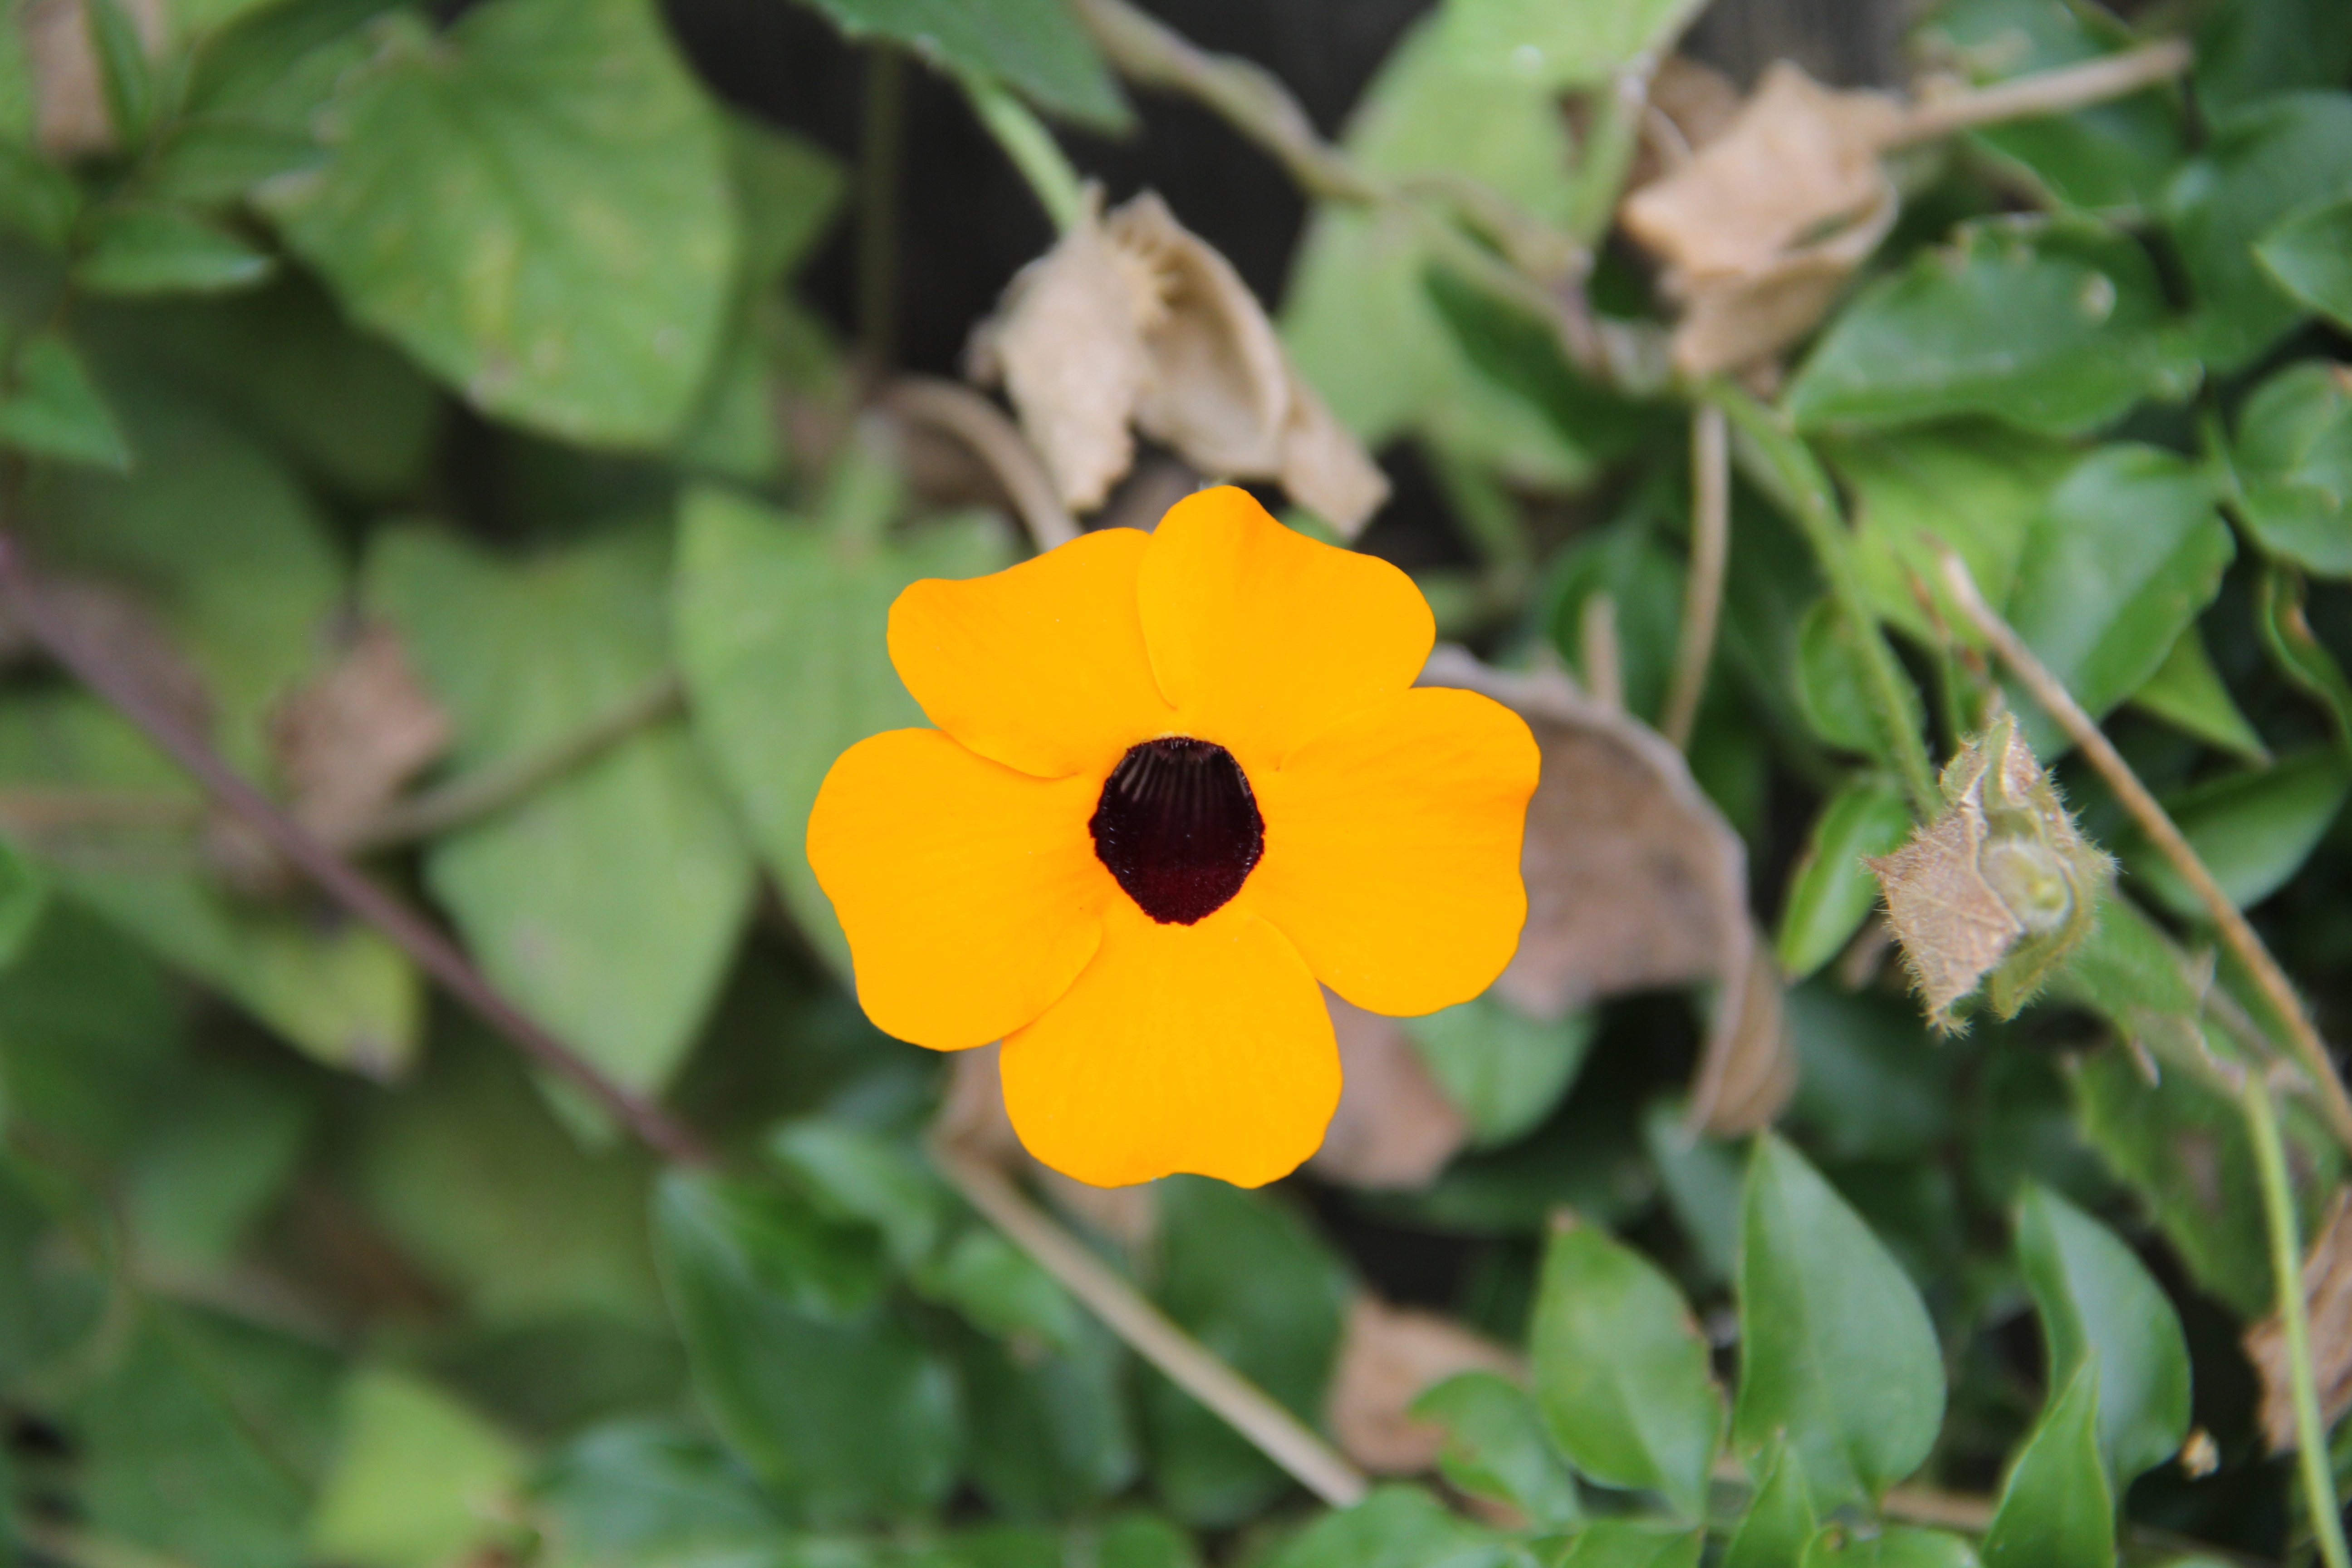
nature, plant, flower, petal, spring, botany, yellow, garden, flora, wildflower, vegetation, beauty, flowering, macro photography, flowering plant, annual plant, land plant, violet family